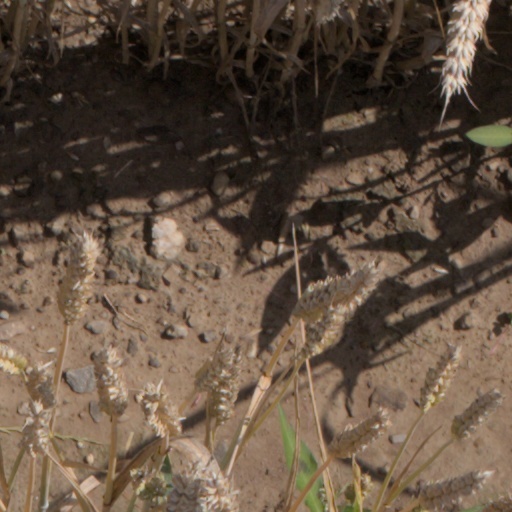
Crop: wheat